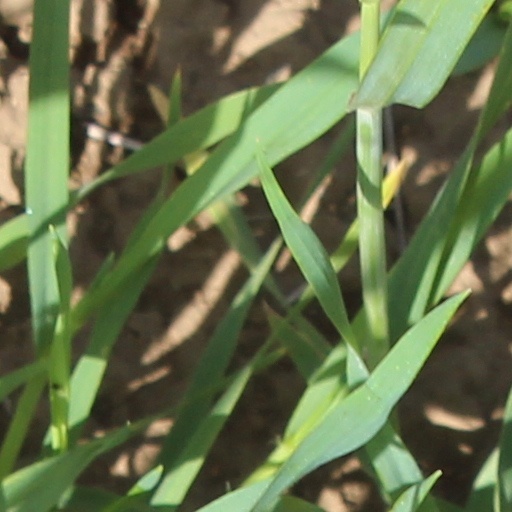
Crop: wheat